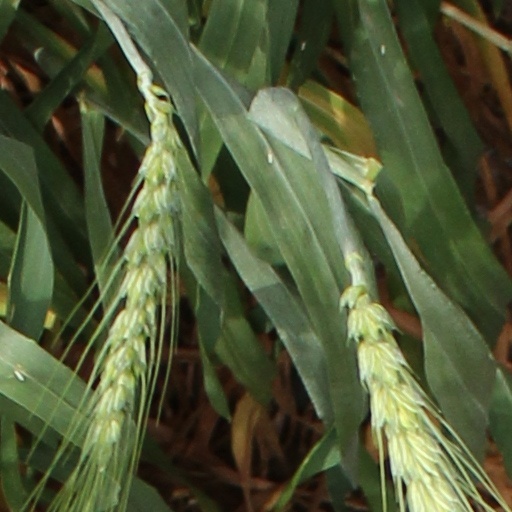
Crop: wheat